74 Days of Love

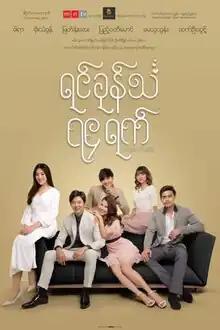
Official Poster

74 Days of Love is a Burmese fantasy, mystery, romance, drama television series. It aired on MNTV, from 24 August to 30 September 2020, on Mondays to Fridays at 20:00 for 28 episodes.